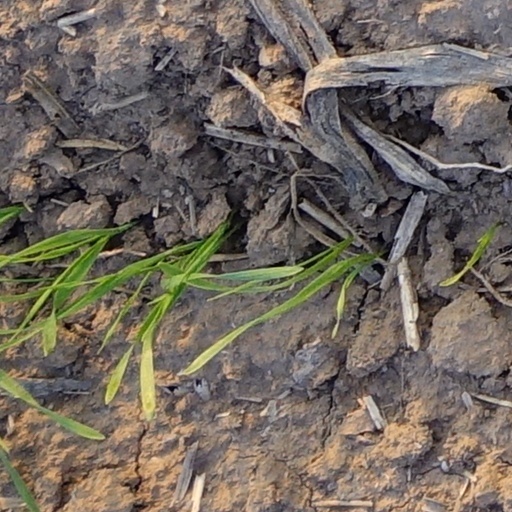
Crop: wheat